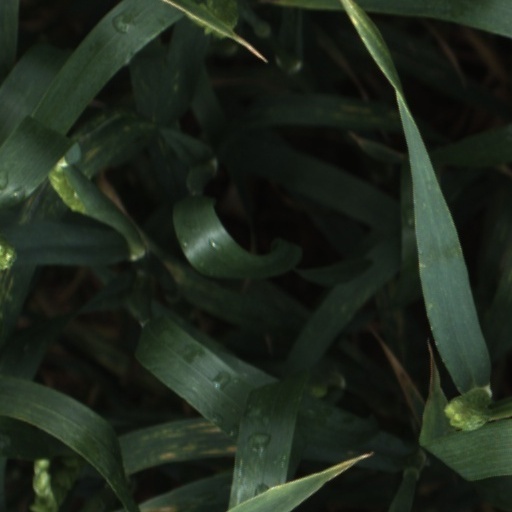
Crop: wheat